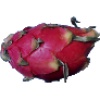
Label: red_pitahaya